Najiaying Mosque

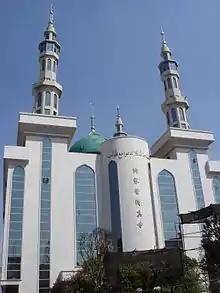

The Najiaying Mosque is a mosque in Tonghai County, Yuxi City, Yunnan Province, China.